Stations of the Elevated

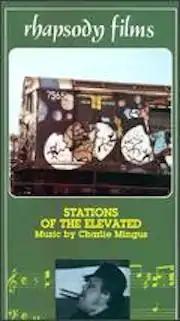

Stations of the Elevated is a 1981 documentary film by Manfred Kirchheimer about graffiti in New York City. It debuted at the New York Film Festival. It was re-released June 27, 2014, and shown at the Brooklyn Academy of Music and was re-released throughout the United States in the fall of 2014.